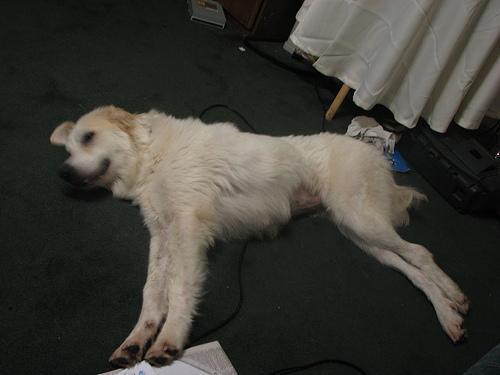
Great_Pyrenees